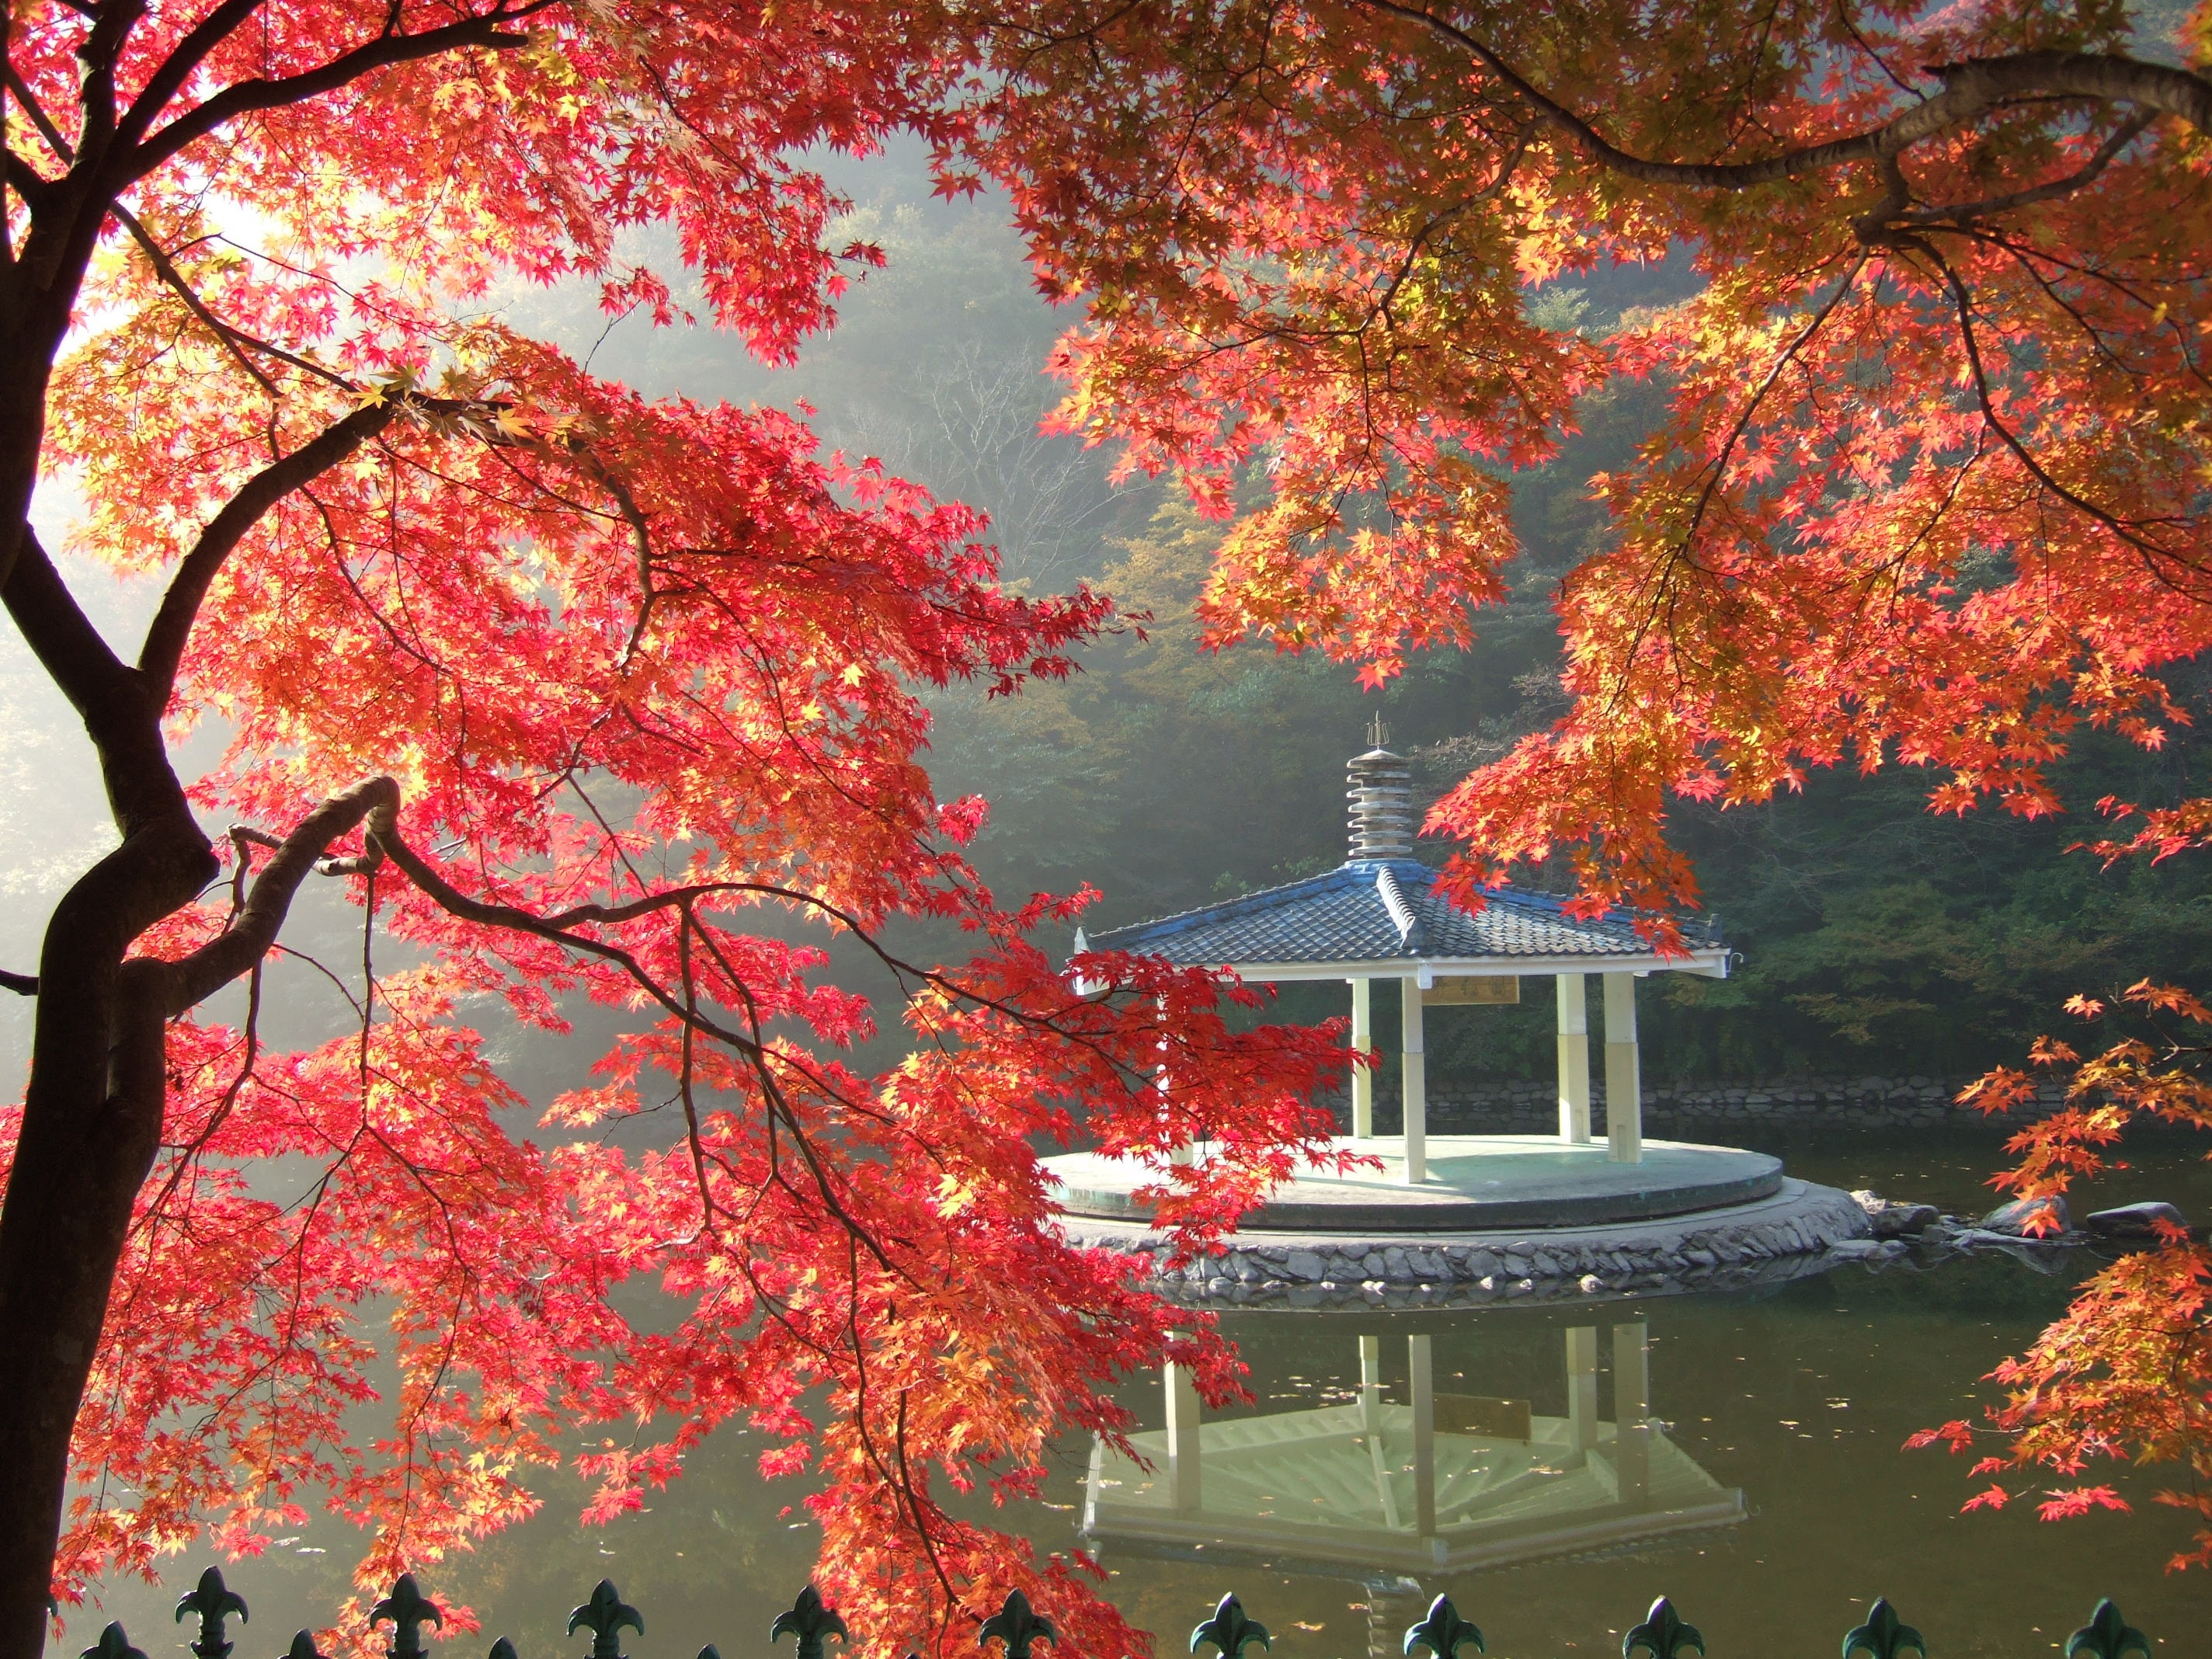
landscape, tree, nature, forest, outdoor, branch, mountain, plant, wood, leaf, flower, lake, red, autumn, botany, season, cherry blossom, plants, maple tree, maple leaf, leaves, autumn leaves, republic of korea, the leaves, flowering plant, the korean countryside, the creek, red maple leaf, woody plant, land plant